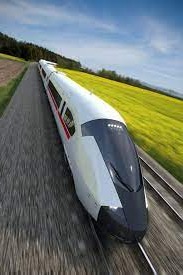
Vehicle type: Trains